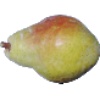
Label: Pear Williams 1